Robert Hausmann

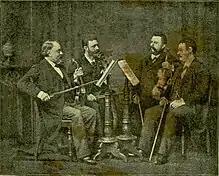
The Joachim Quartet

Robert Hausmann was born in Rottleberode, Harz, in present-day Saxony-Anhalt, Germany. His paternal grandfather, Friedrich Ludwig Hausmann (1782-1859) was a Professor of Mineralogy at the University of Göttingen, and his father Friedrich Ludolf Hausmann (1810-1880) was also involved in mining in the mineral-rich Harz mountains. The Hausmann family had played a prominent role in civic and cultural life of the city of Hanover since the eighteenth century. Robert's great-uncle Bernhard (1784-1873) was an important art collector and amateur violinist whose memoirs, "Erinnerungen aus dem 80 jährigen Leben eines hannoverschen Burgers Hannover" (1873) provide a detailed account of his many activities during an eventful period in Hanover's history.